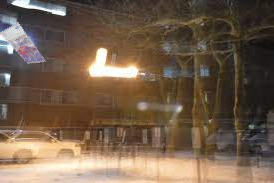
Denominación: 100